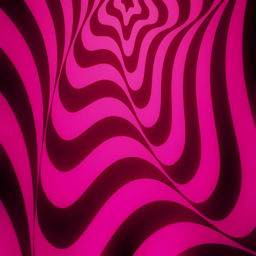
animated black hypnotic twisted stripes on the glowing pink background .